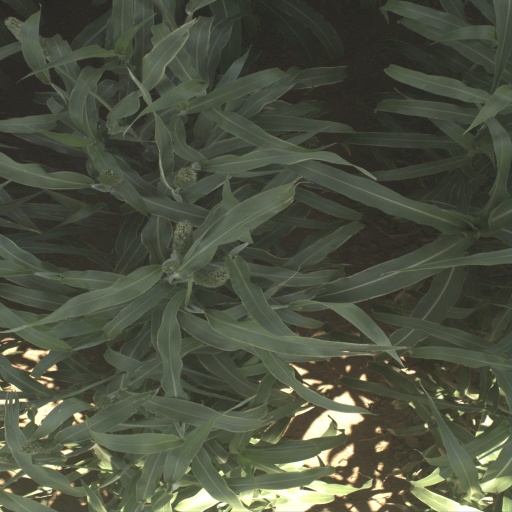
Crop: sorghum